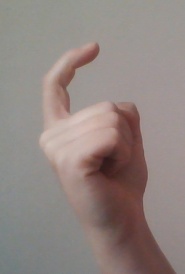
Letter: ra